Warwick (Milverton) railway station

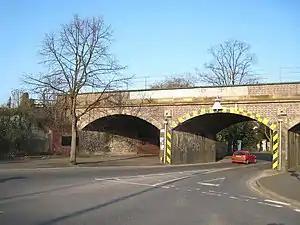
Site of Milverton Station today.

Warwick (Milverton) railway station was a railway station in Warwickshire on the former LNWR route between Leamington Spa and Coventry. The station opened in 1844 under the name of Leamington and was the original terminus of the then single line from Coventry. In 1851 the line was extended into Leamington town centre, and joined end-on to the branch line to Rugby, and in 1854 a new station was opened on this extension called , closer to the town centre and directly alongside Leamington's GWR station (which is still in operation). Milverton station was rebuilt when the line was doubled in 1884.